Presidency of Ulysses S. Grant

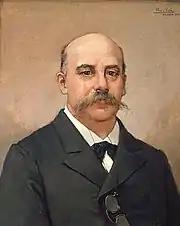
Spanish Republic president (1873–1874)

On September 14, 1874, the White League and Democratic militia took control of the state house at New Orleans, and the Republican Governor William P. Kellogg was forced to flee. Former Confederate General James A. Longstreet, with 3,000 African American militia and 400 Metropolitan police, made a counterattack on the 8,000 White League troops. Consisting of former Confederate soldiers, the experienced White League troops routed Longstreet's army. On September 17, Grant sent in Federal troops, and they restored the government back to Kellogg. During the following controversial election in November, passions rose high, and violence mixed with fraud were rampant; the state of affairs in New Orleans was becoming out of control. The results were that 53 Republicans and 53 Democrats were elected with 5 remaining seats to be decided by the legislature.